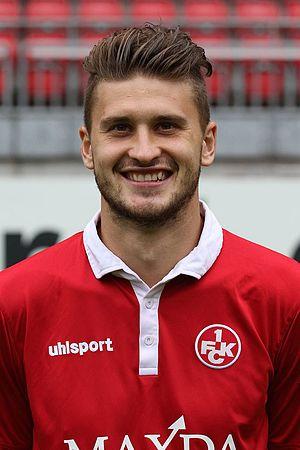
Mateusz Klich, né le 13 juin 1990 à Tarnów, est un footballeur professionnel polonais. Il occupe le poste de milieu de terrain au Leeds United et en sélection polonaise.